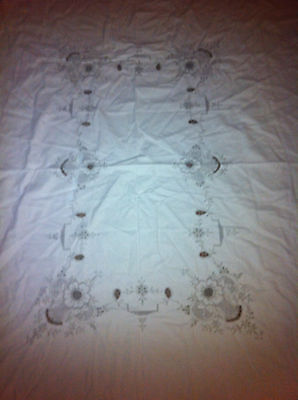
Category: table